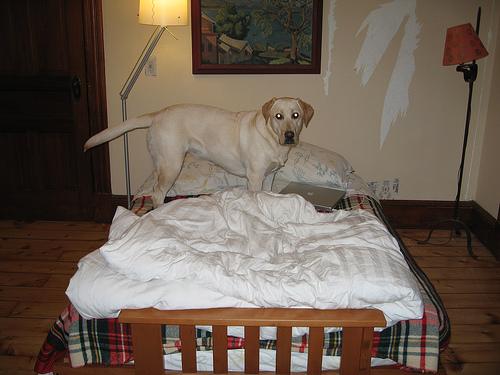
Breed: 3580-n000122-Labrador_retriever